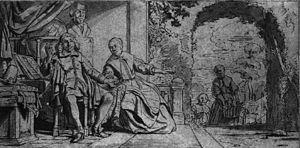
La Fondation Custodia a été fondée en 1947 par l'historien et amateur d'art Frits Lugt et sa femme Jacoba Klever-Lugt, pour héberger leur collection de peintures, dessins et estampes. Située au 121 rue de Lille, non loin de l'Assemblée nationale, elle occupe l'hôtel Turgot, un hôtel particulier du XVIIIᵉ siècle, et l'hôtel Lévis-Mirepoix, édifié en 1895.